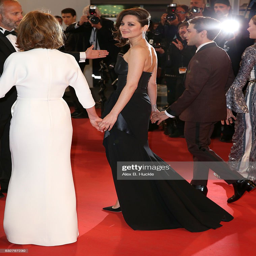
actor , environmentalist and film director attend the premiere during festival at festivals .